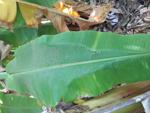
Label: healthy